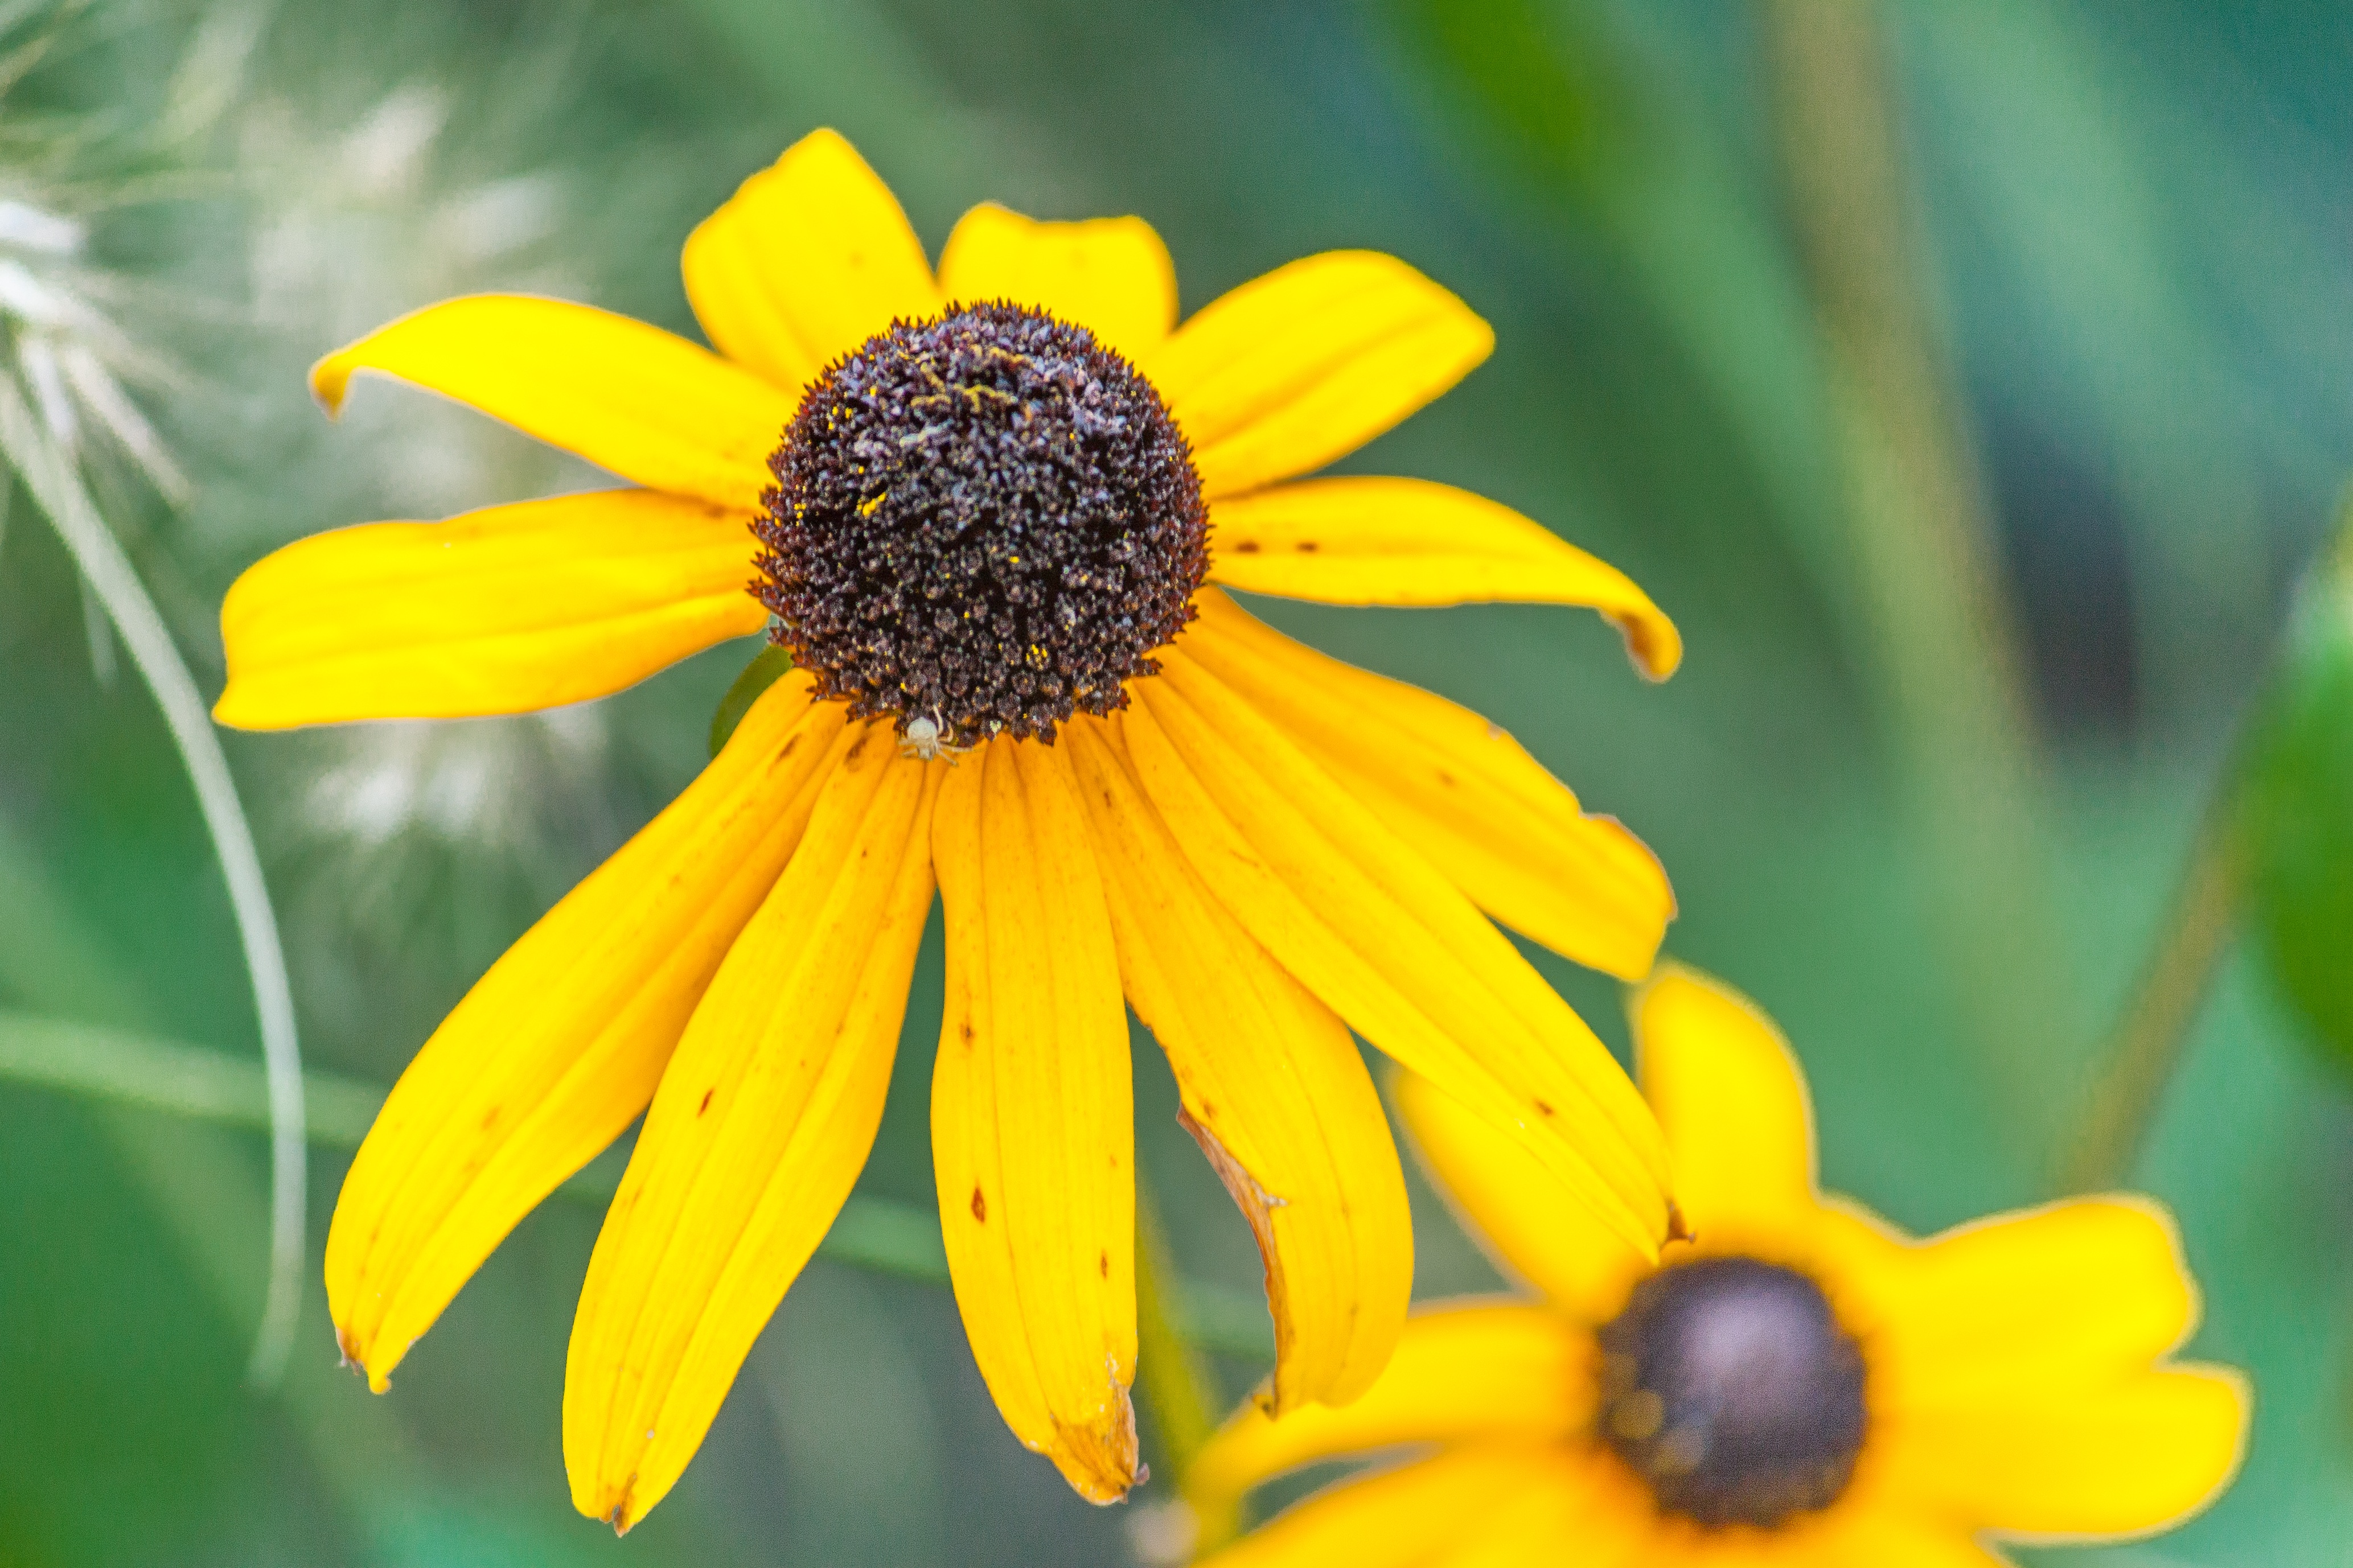
nature, plant, flower, petal, yellow, garden, flora, fauna, plants, wildflower, close up, nectar, macro photography, flowering plant, daisy family, land plant